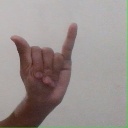
अक्षर: य